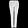
Label: Trouser